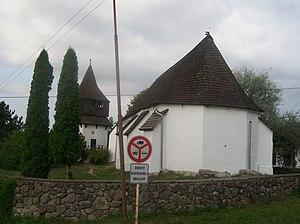
Pôtor est un village de Slovaquie situé dans la région de Banská Bystrica.